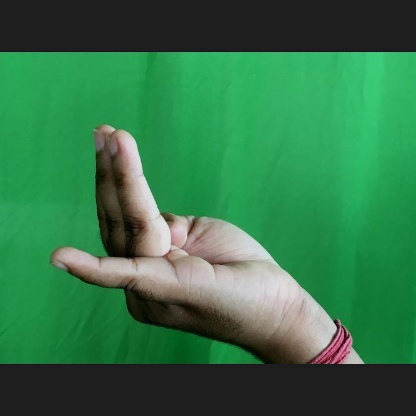
Mudra: Chaturam